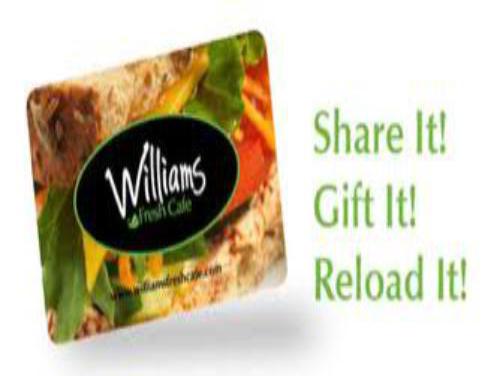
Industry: Food